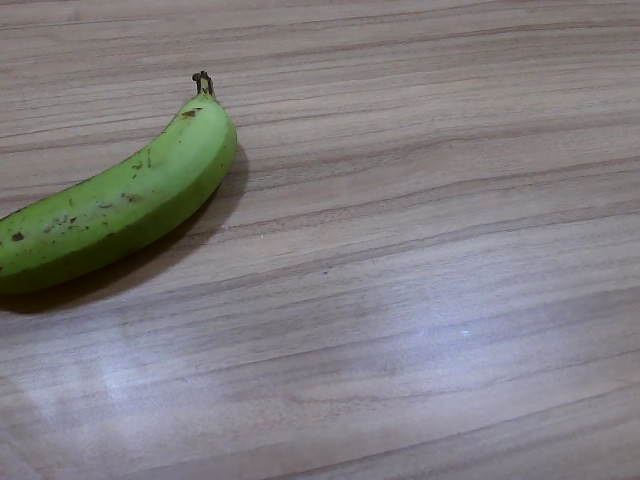
Label: Raw_Banana